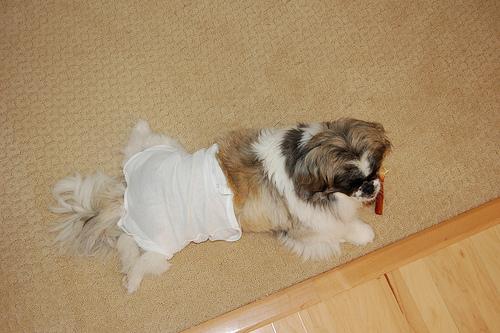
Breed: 480-n000125-Pekinese